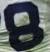
Number: 8